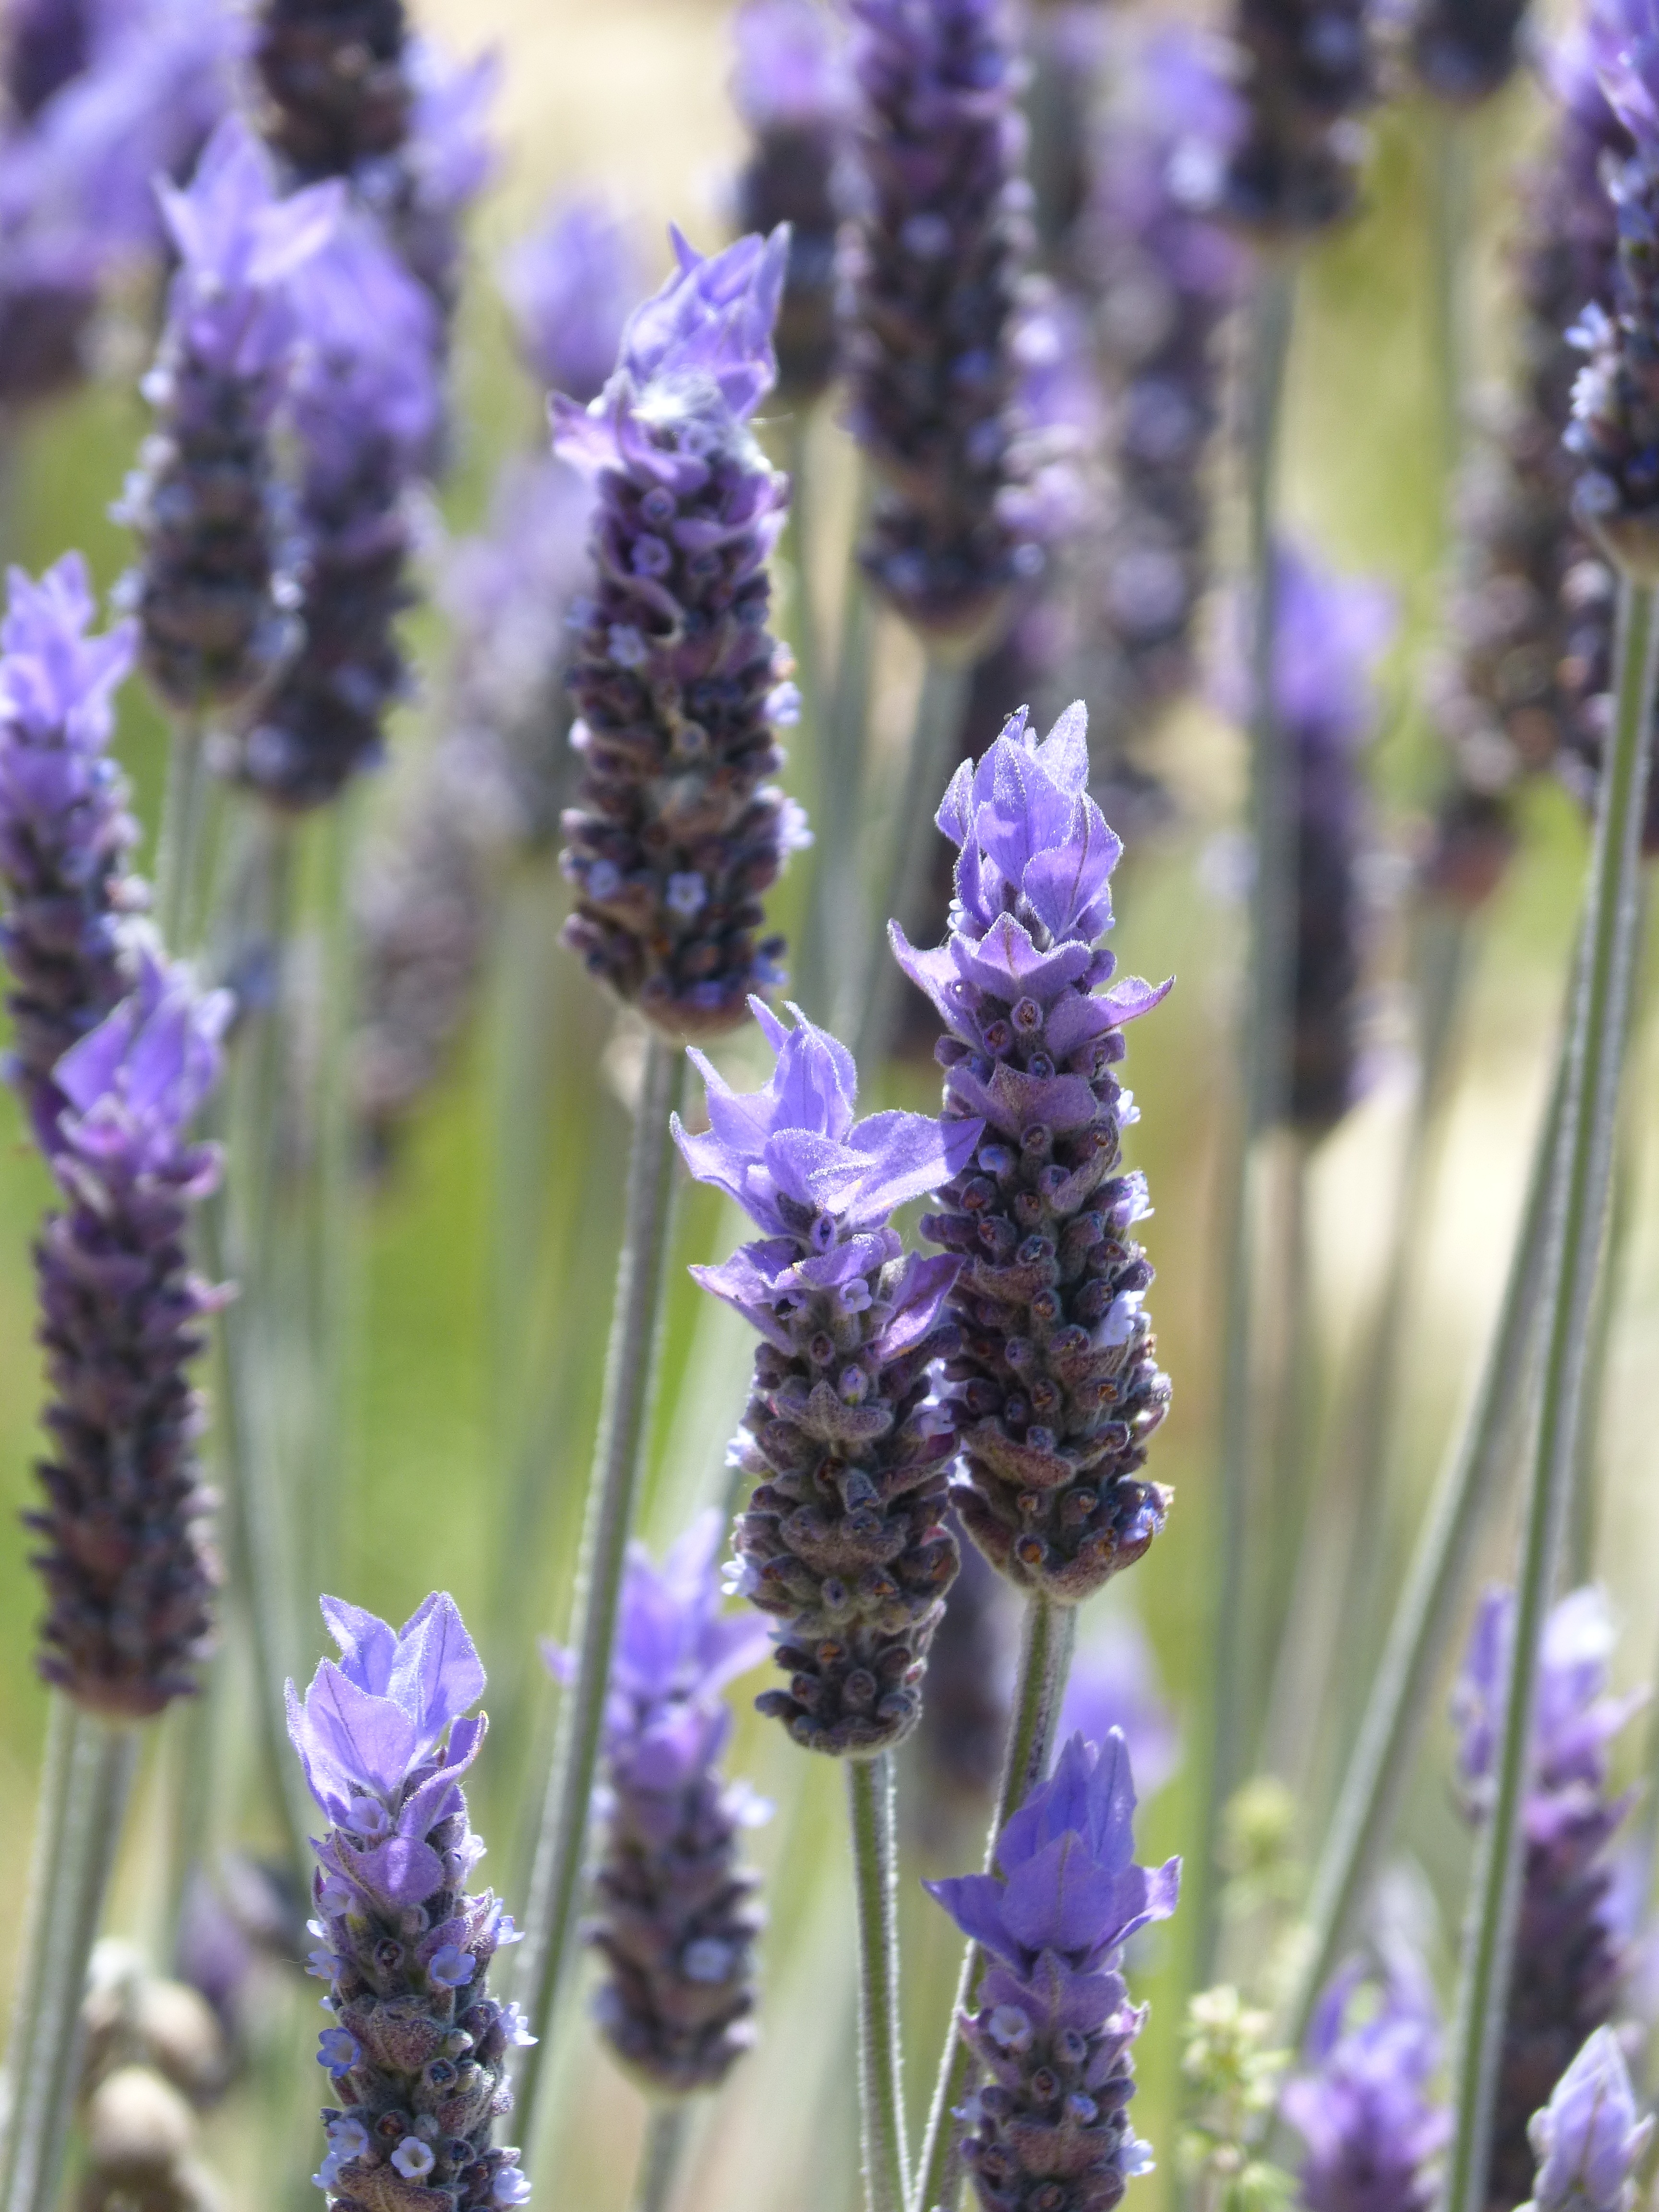
plant, flower, herb, botany, flora, lavender, wildflower, hyacinth, flowering plant, lavender flower, esp gol, aromatic plants, grass family, land plant, english lavender, french lavender, hyssopus, dactylorhiza praetermissa, lavandula dentata